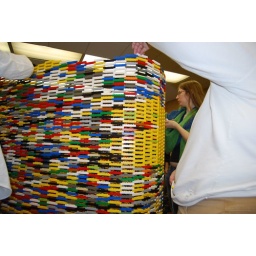
Mere took this; I think that's Susan in the white shirt working on the tower to the right.